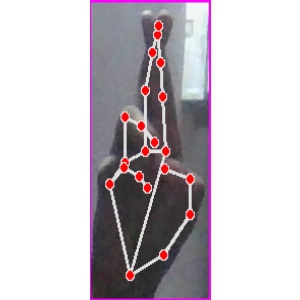
अक्षर: र